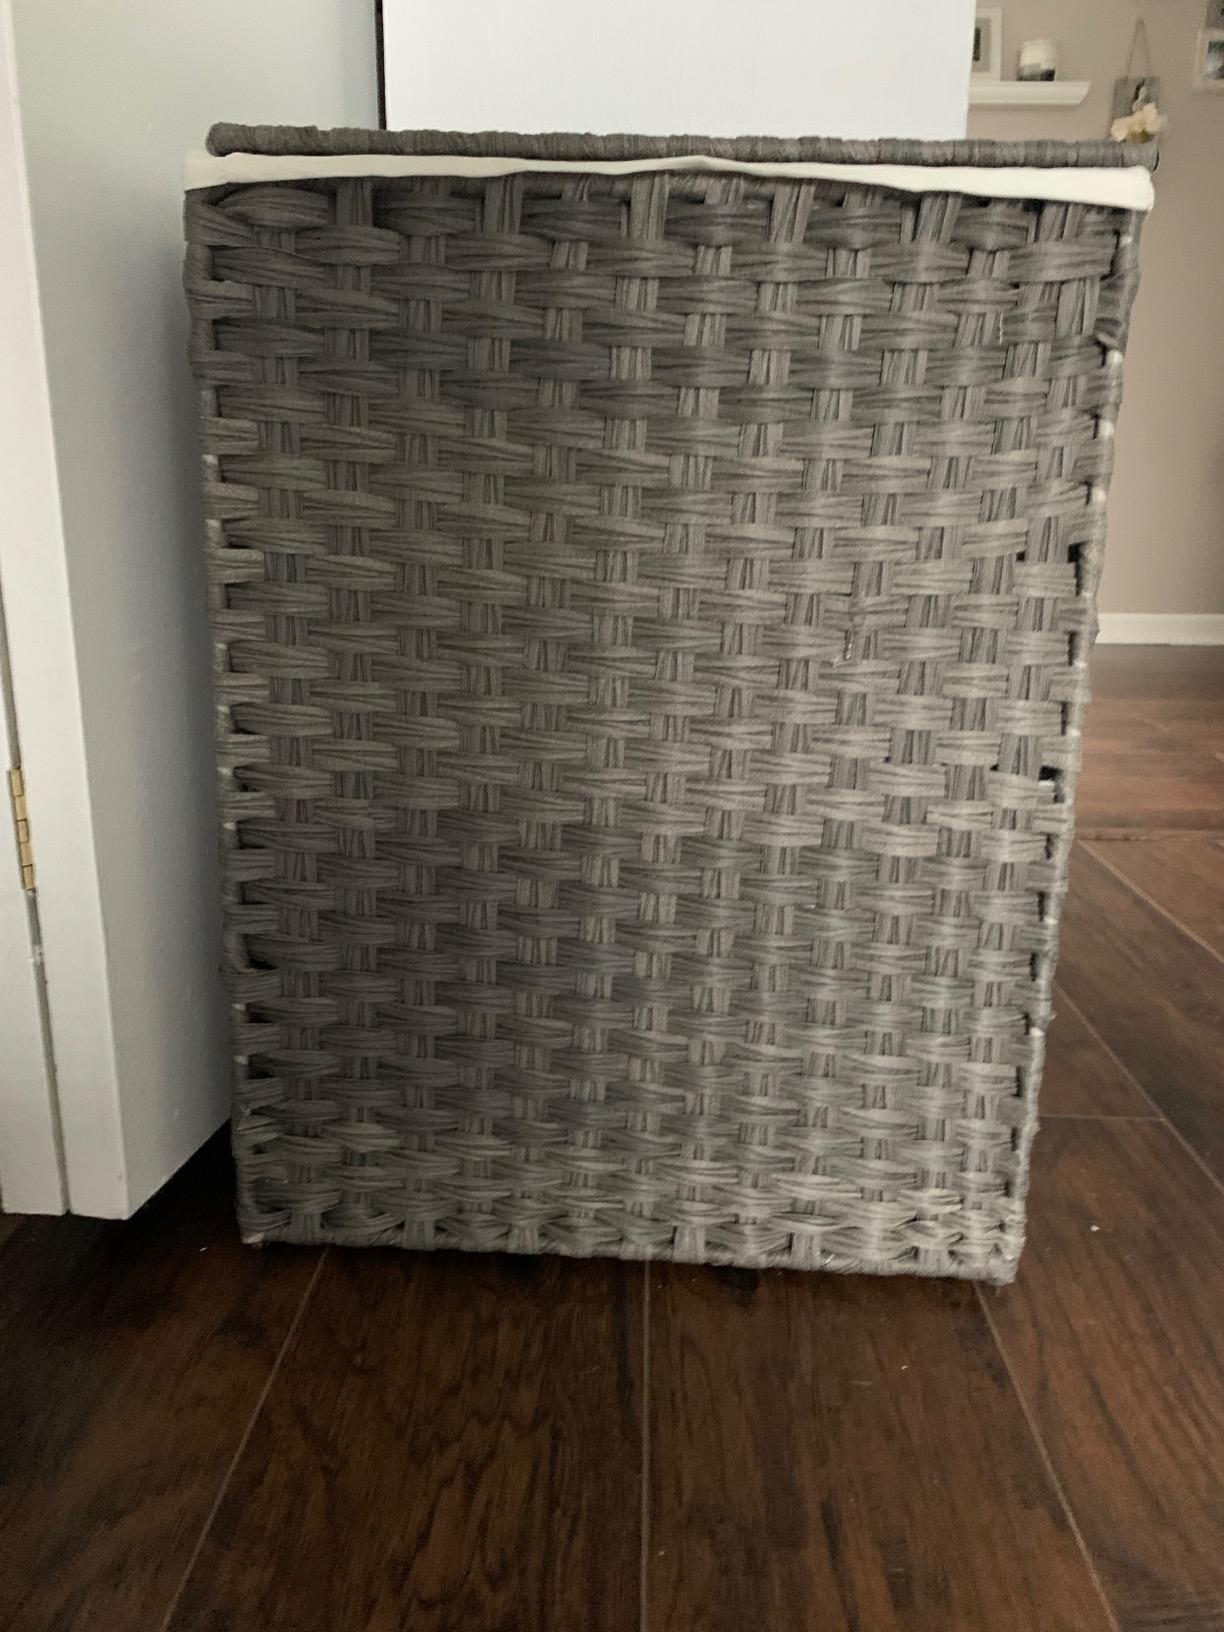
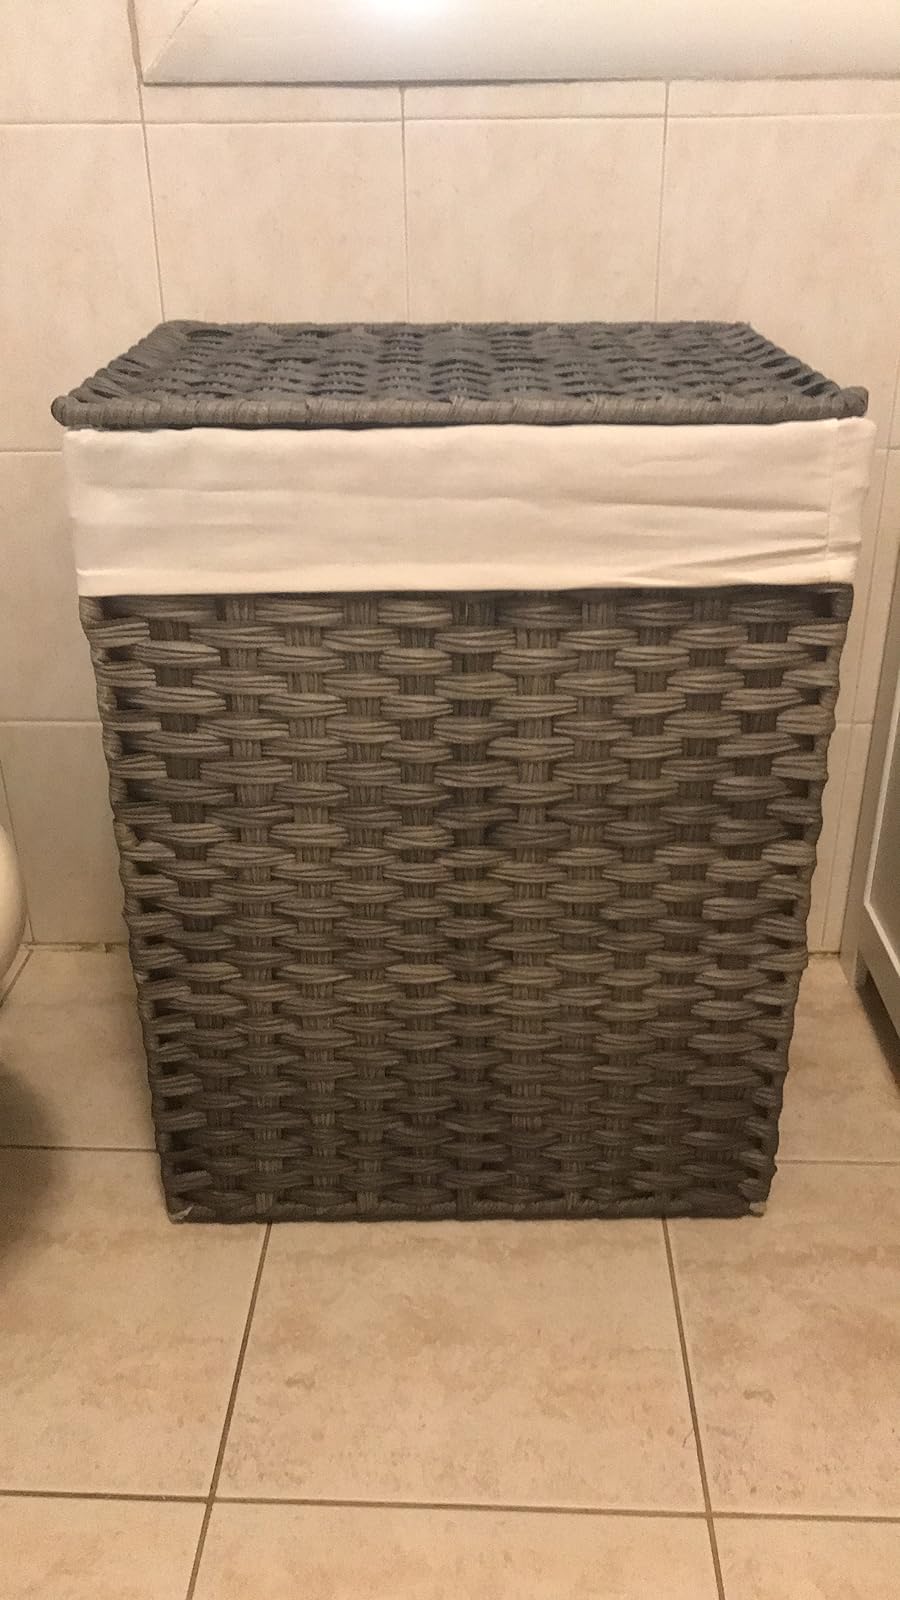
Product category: items_hamper
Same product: yes